Martin Rucker (American football)

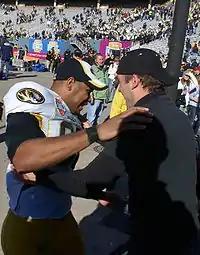
Rucker hugs a fan following the 2008 Cotton Bowl Classic

Martin T. Rucker II (born May 4, 1985) is an American former professional football player who was a tight end in the National Football League (NFL) for the Cleveland Browns, Philadelphia Eagles, Dallas Cowboys, Jacksonville Jaguars, and Kansas City Chiefs. He played college football for the Missouri Tigers, earning consensus All-American honors in 2007. He was chosen by the Cleveland Browns in the fourth round of the 2008 NFL draft.